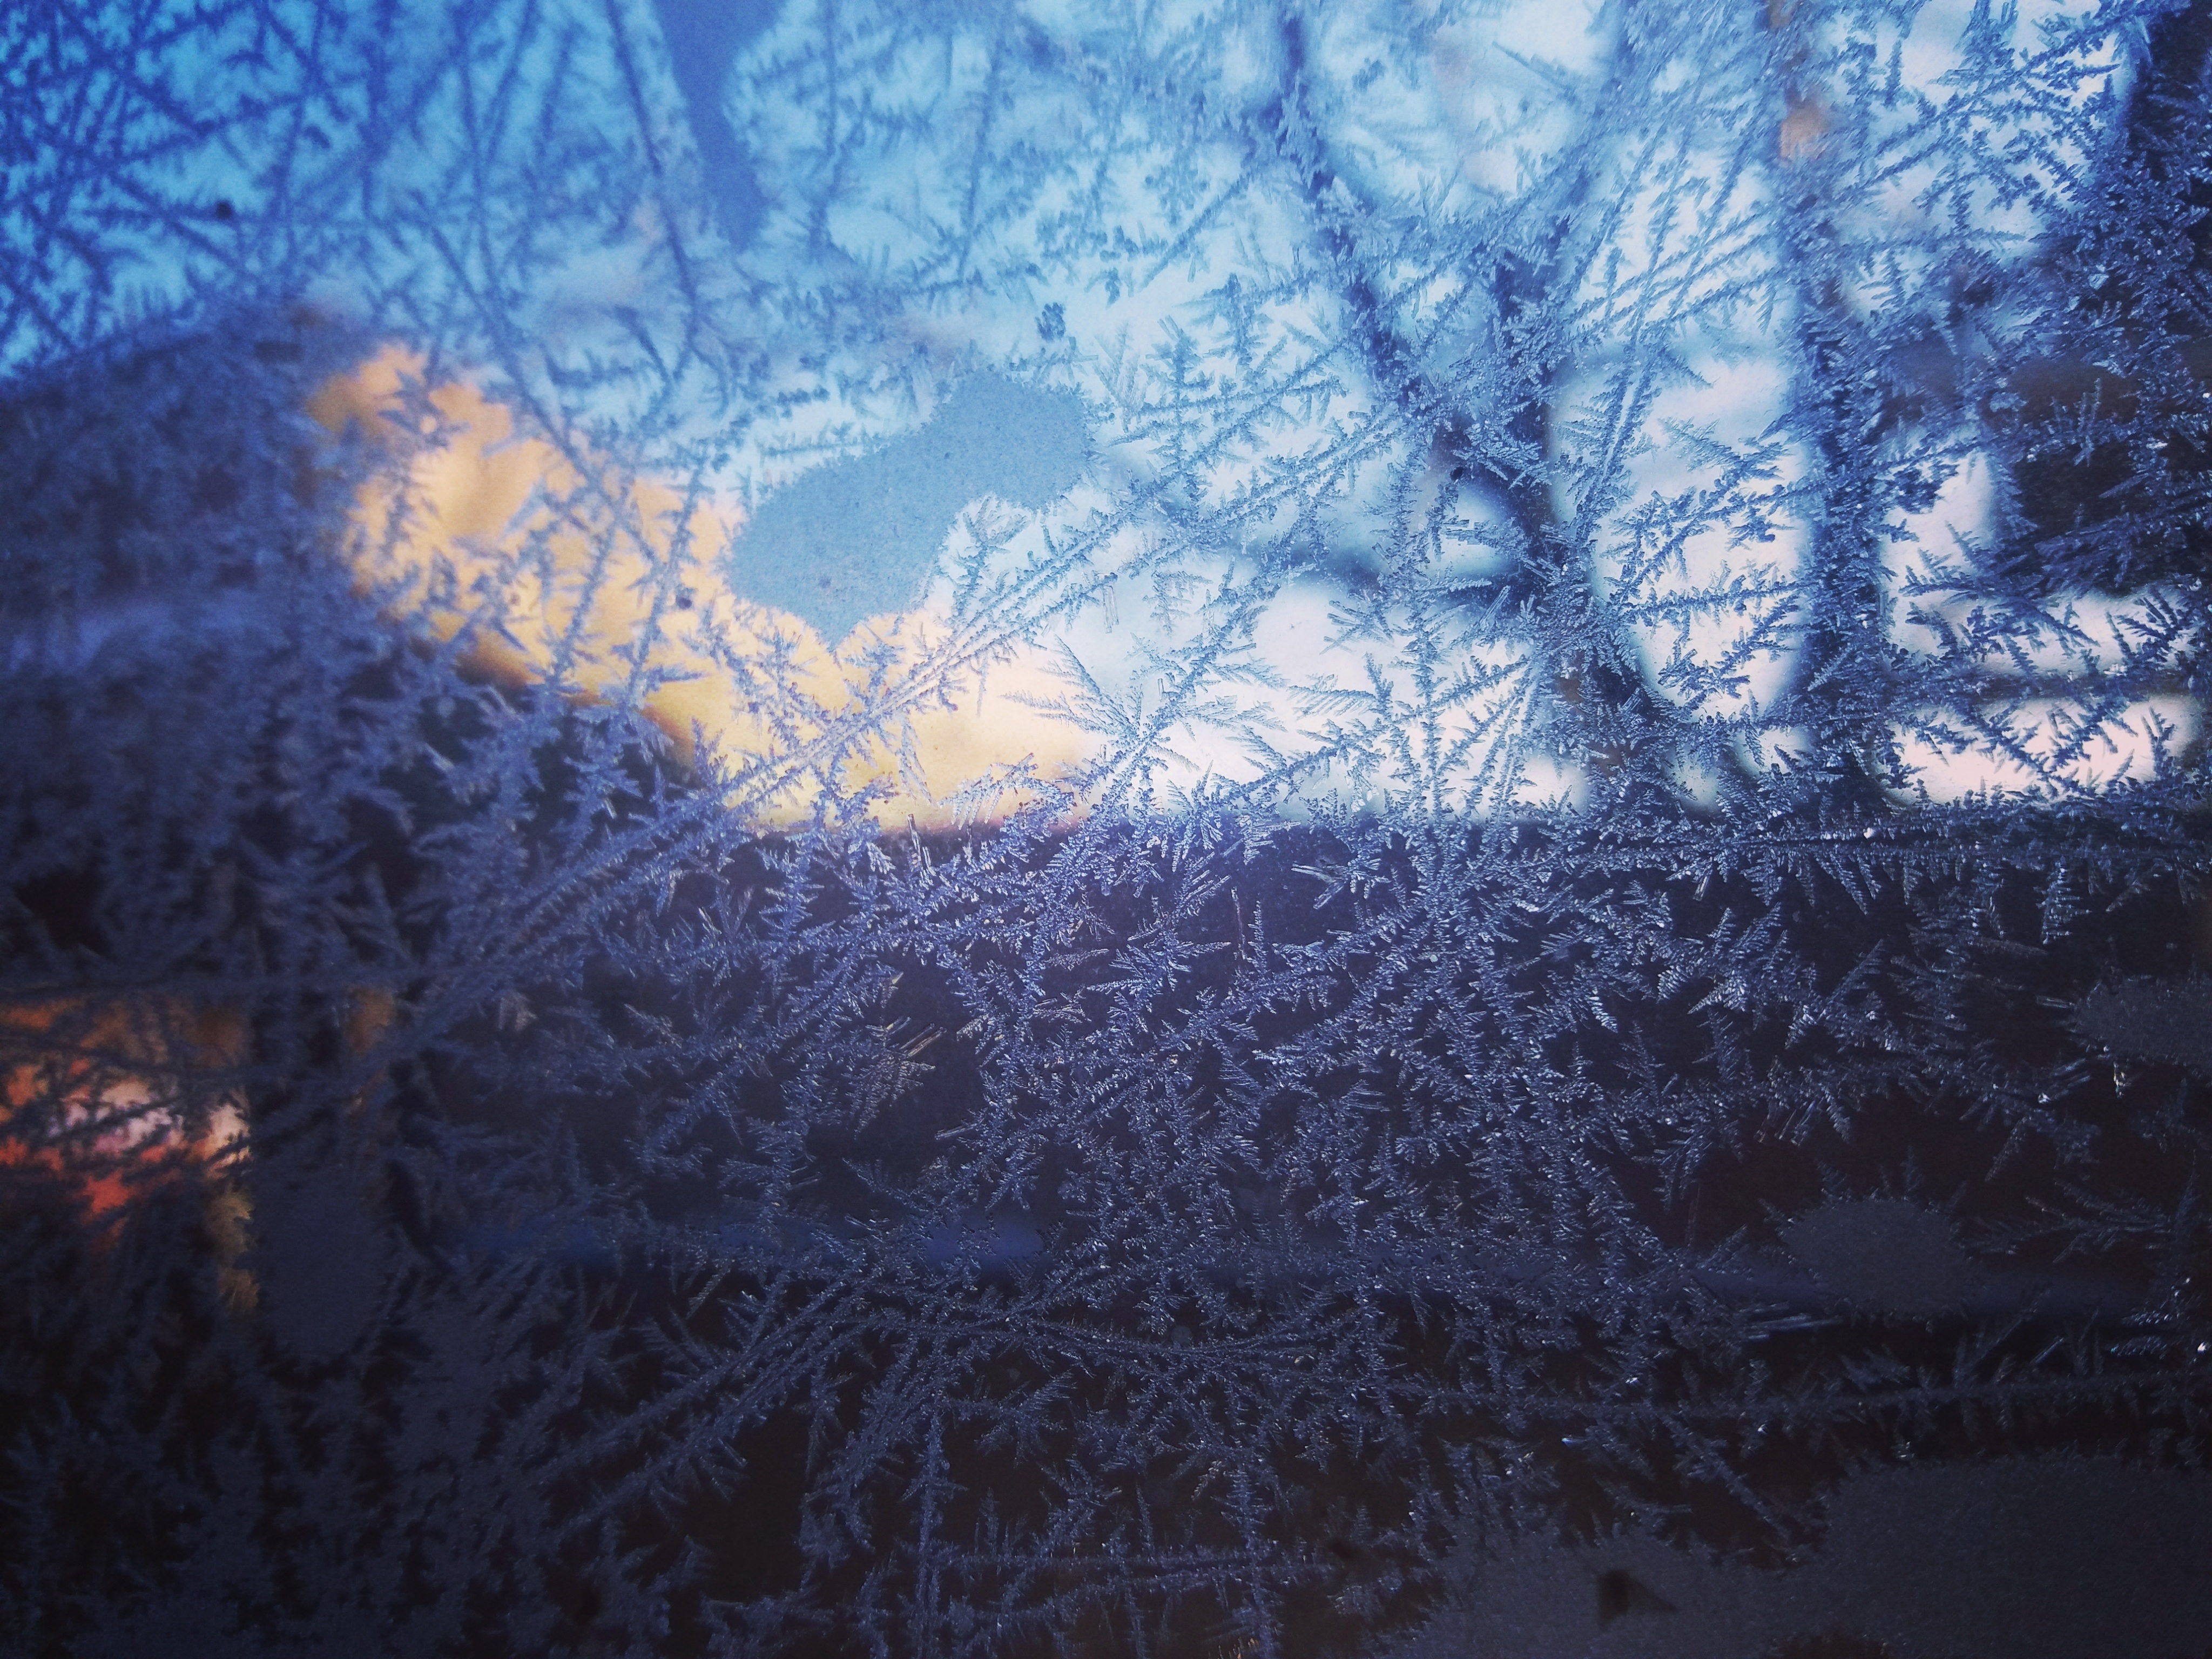
landscape, tree, branch, snow, winter, sunlight, glass, frost, ice, reflection, weather, season, freezing